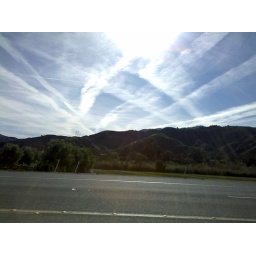
Jet Trails and lingering Altocumulus clouds cross the sky over highway 126 headed to Ventura, Ca.